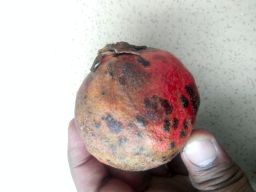
Fruit: Pomegranate
Quality: Bad